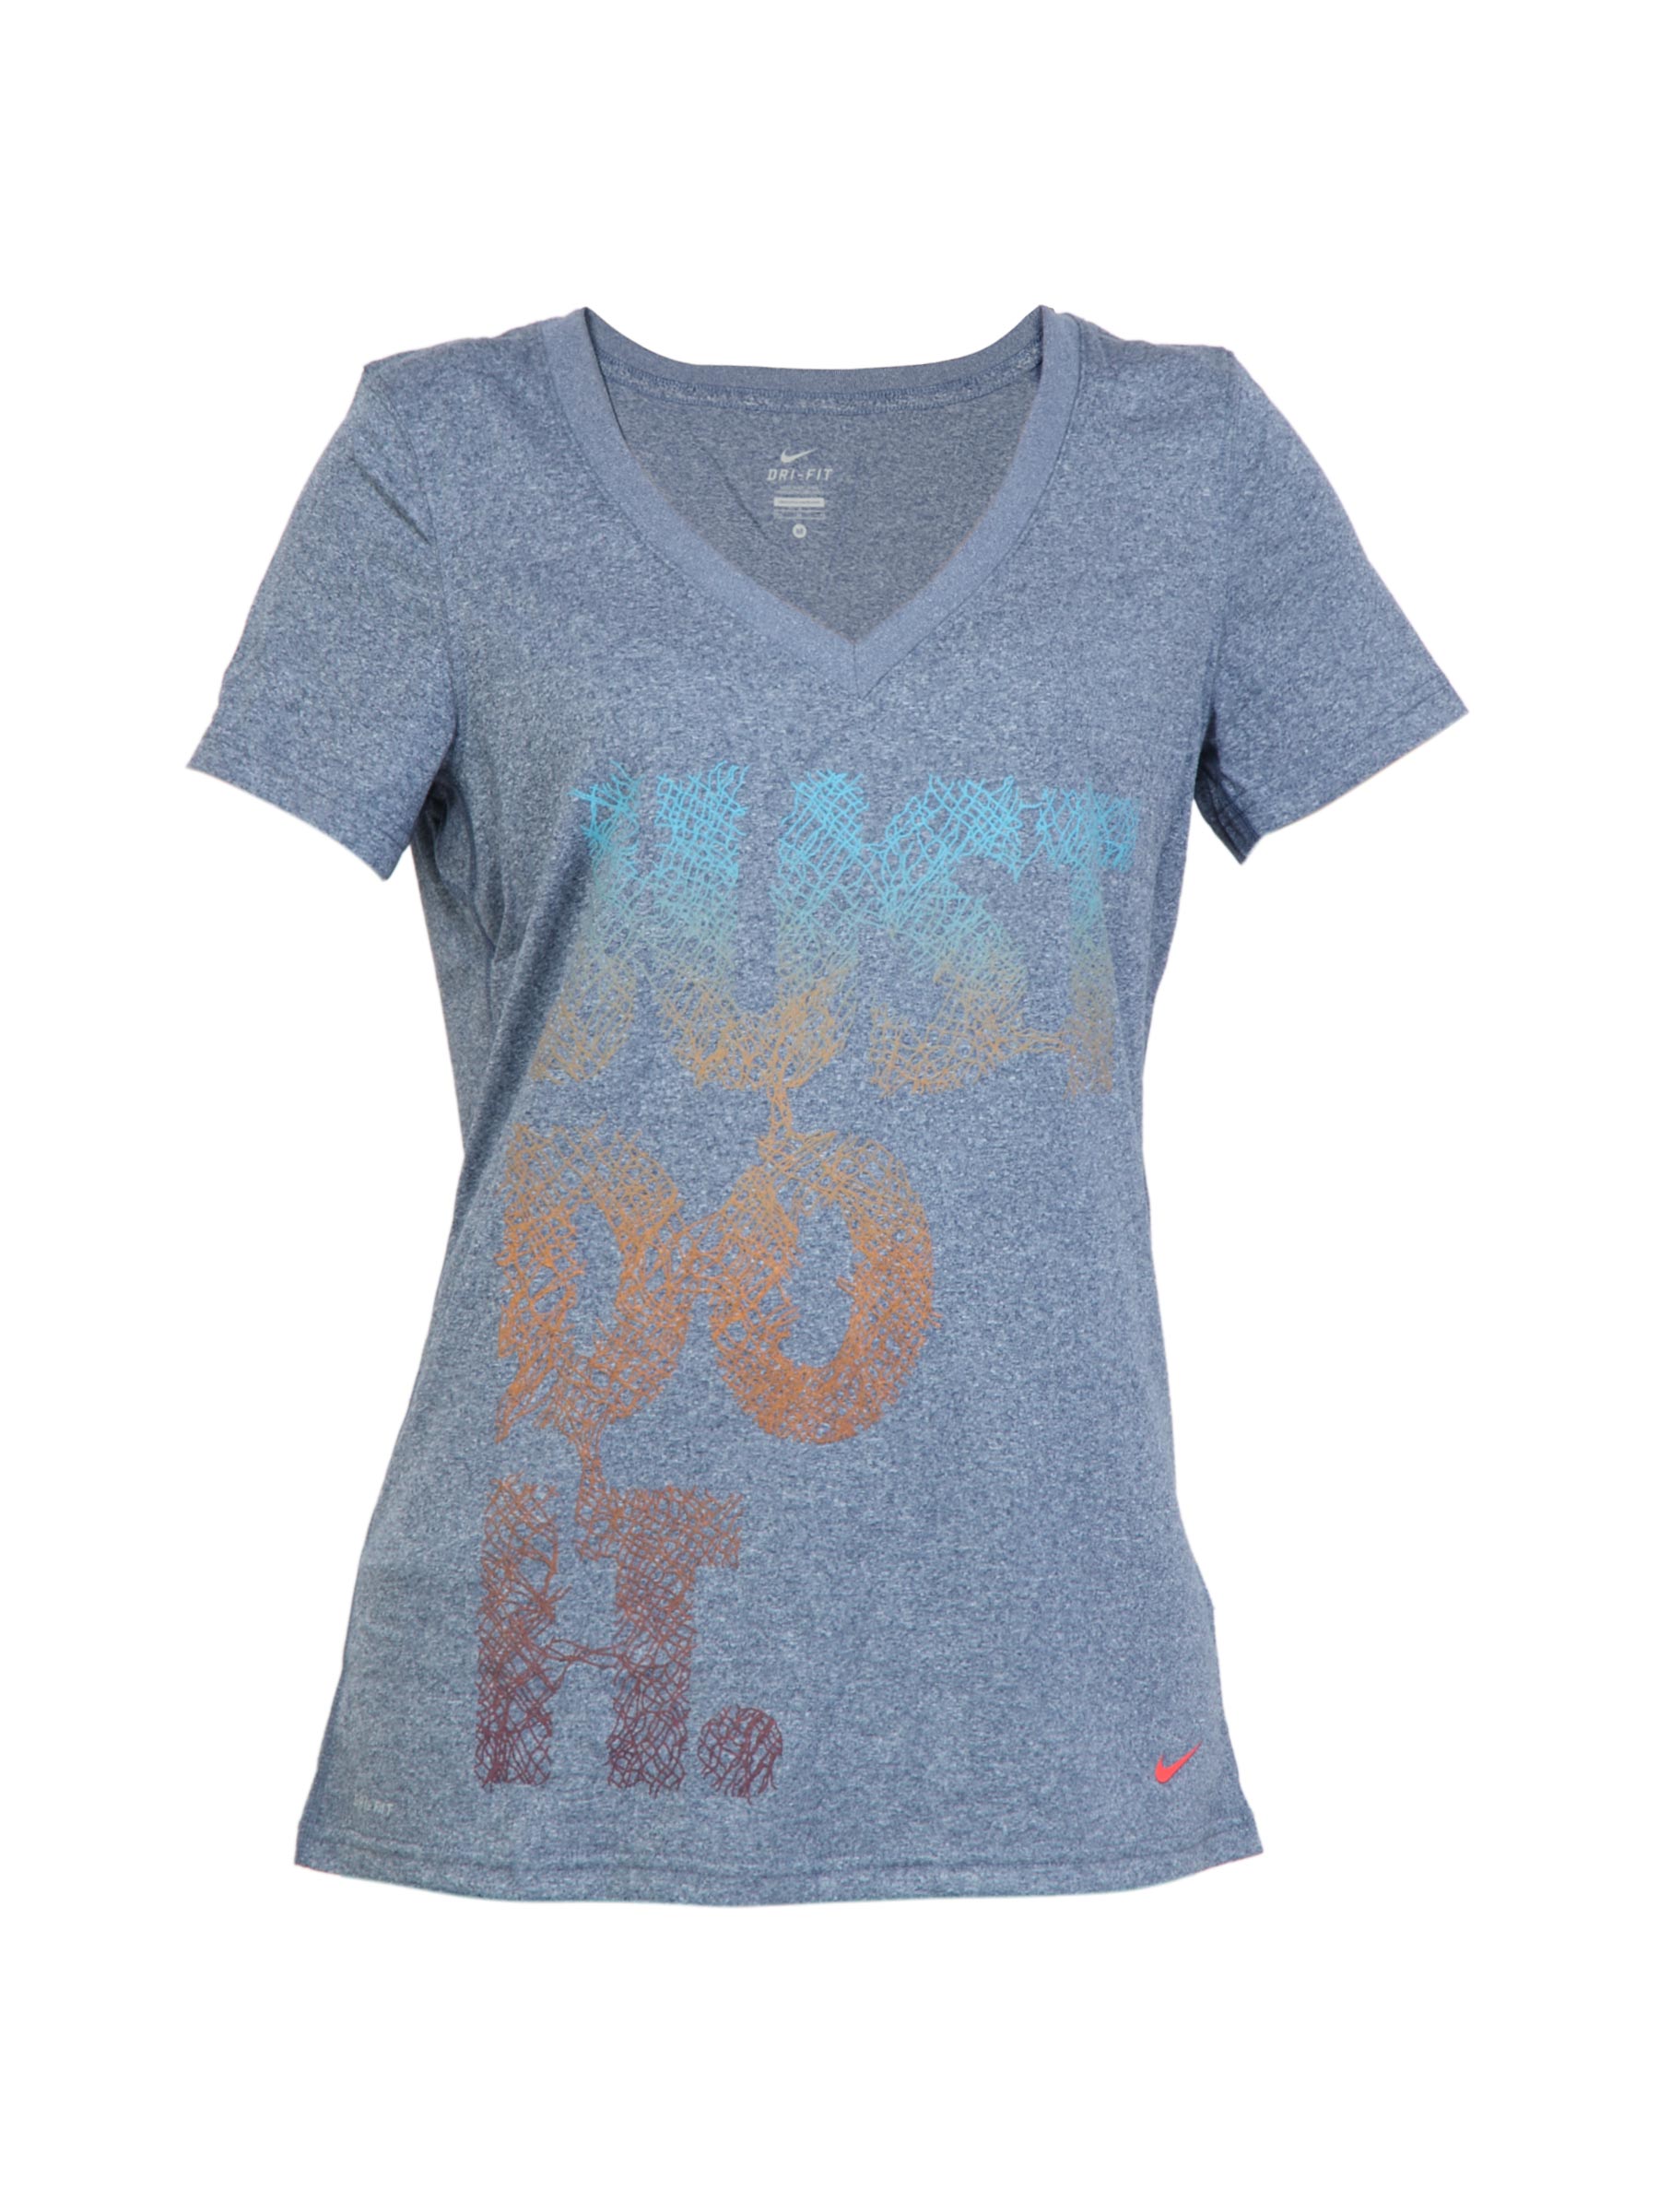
Nike Women Trainng Grey Tops
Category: Apparel / Topwear / Tops
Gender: Women
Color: Grey
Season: Fall 2011
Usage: Sports